Galileo project

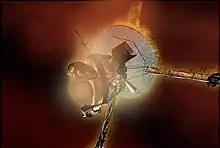
refer to caption

Jupiter's uniquely harsh radiation environment caused over 20 anomalies over the course of "Galileo" mission, in addition to the incidents expanded upon below. Despite having exceeded its radiation design limit by at least a factor of three, the spacecraft survived all these anomalies. Work-arounds were found eventually for all of these problems, and "Galileo" was never rendered entirely non-functional by Jupiter's radiation. The radiation limits for "Galileo" computers were based on data returned from "Pioneer 10" and "Pioneer 11", since much of the design work was underway before the two "Voyagers" arrived at Jupiter in 1979.